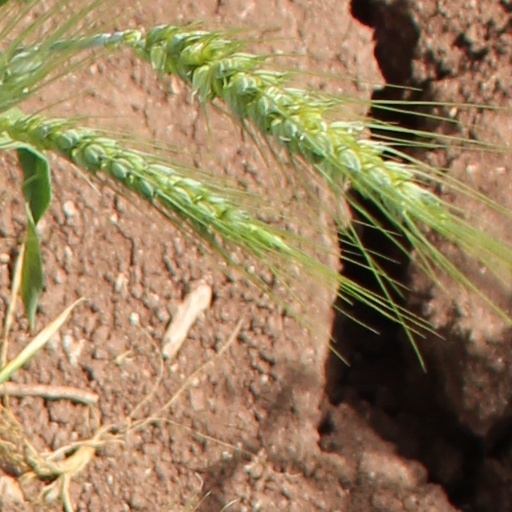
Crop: wheat